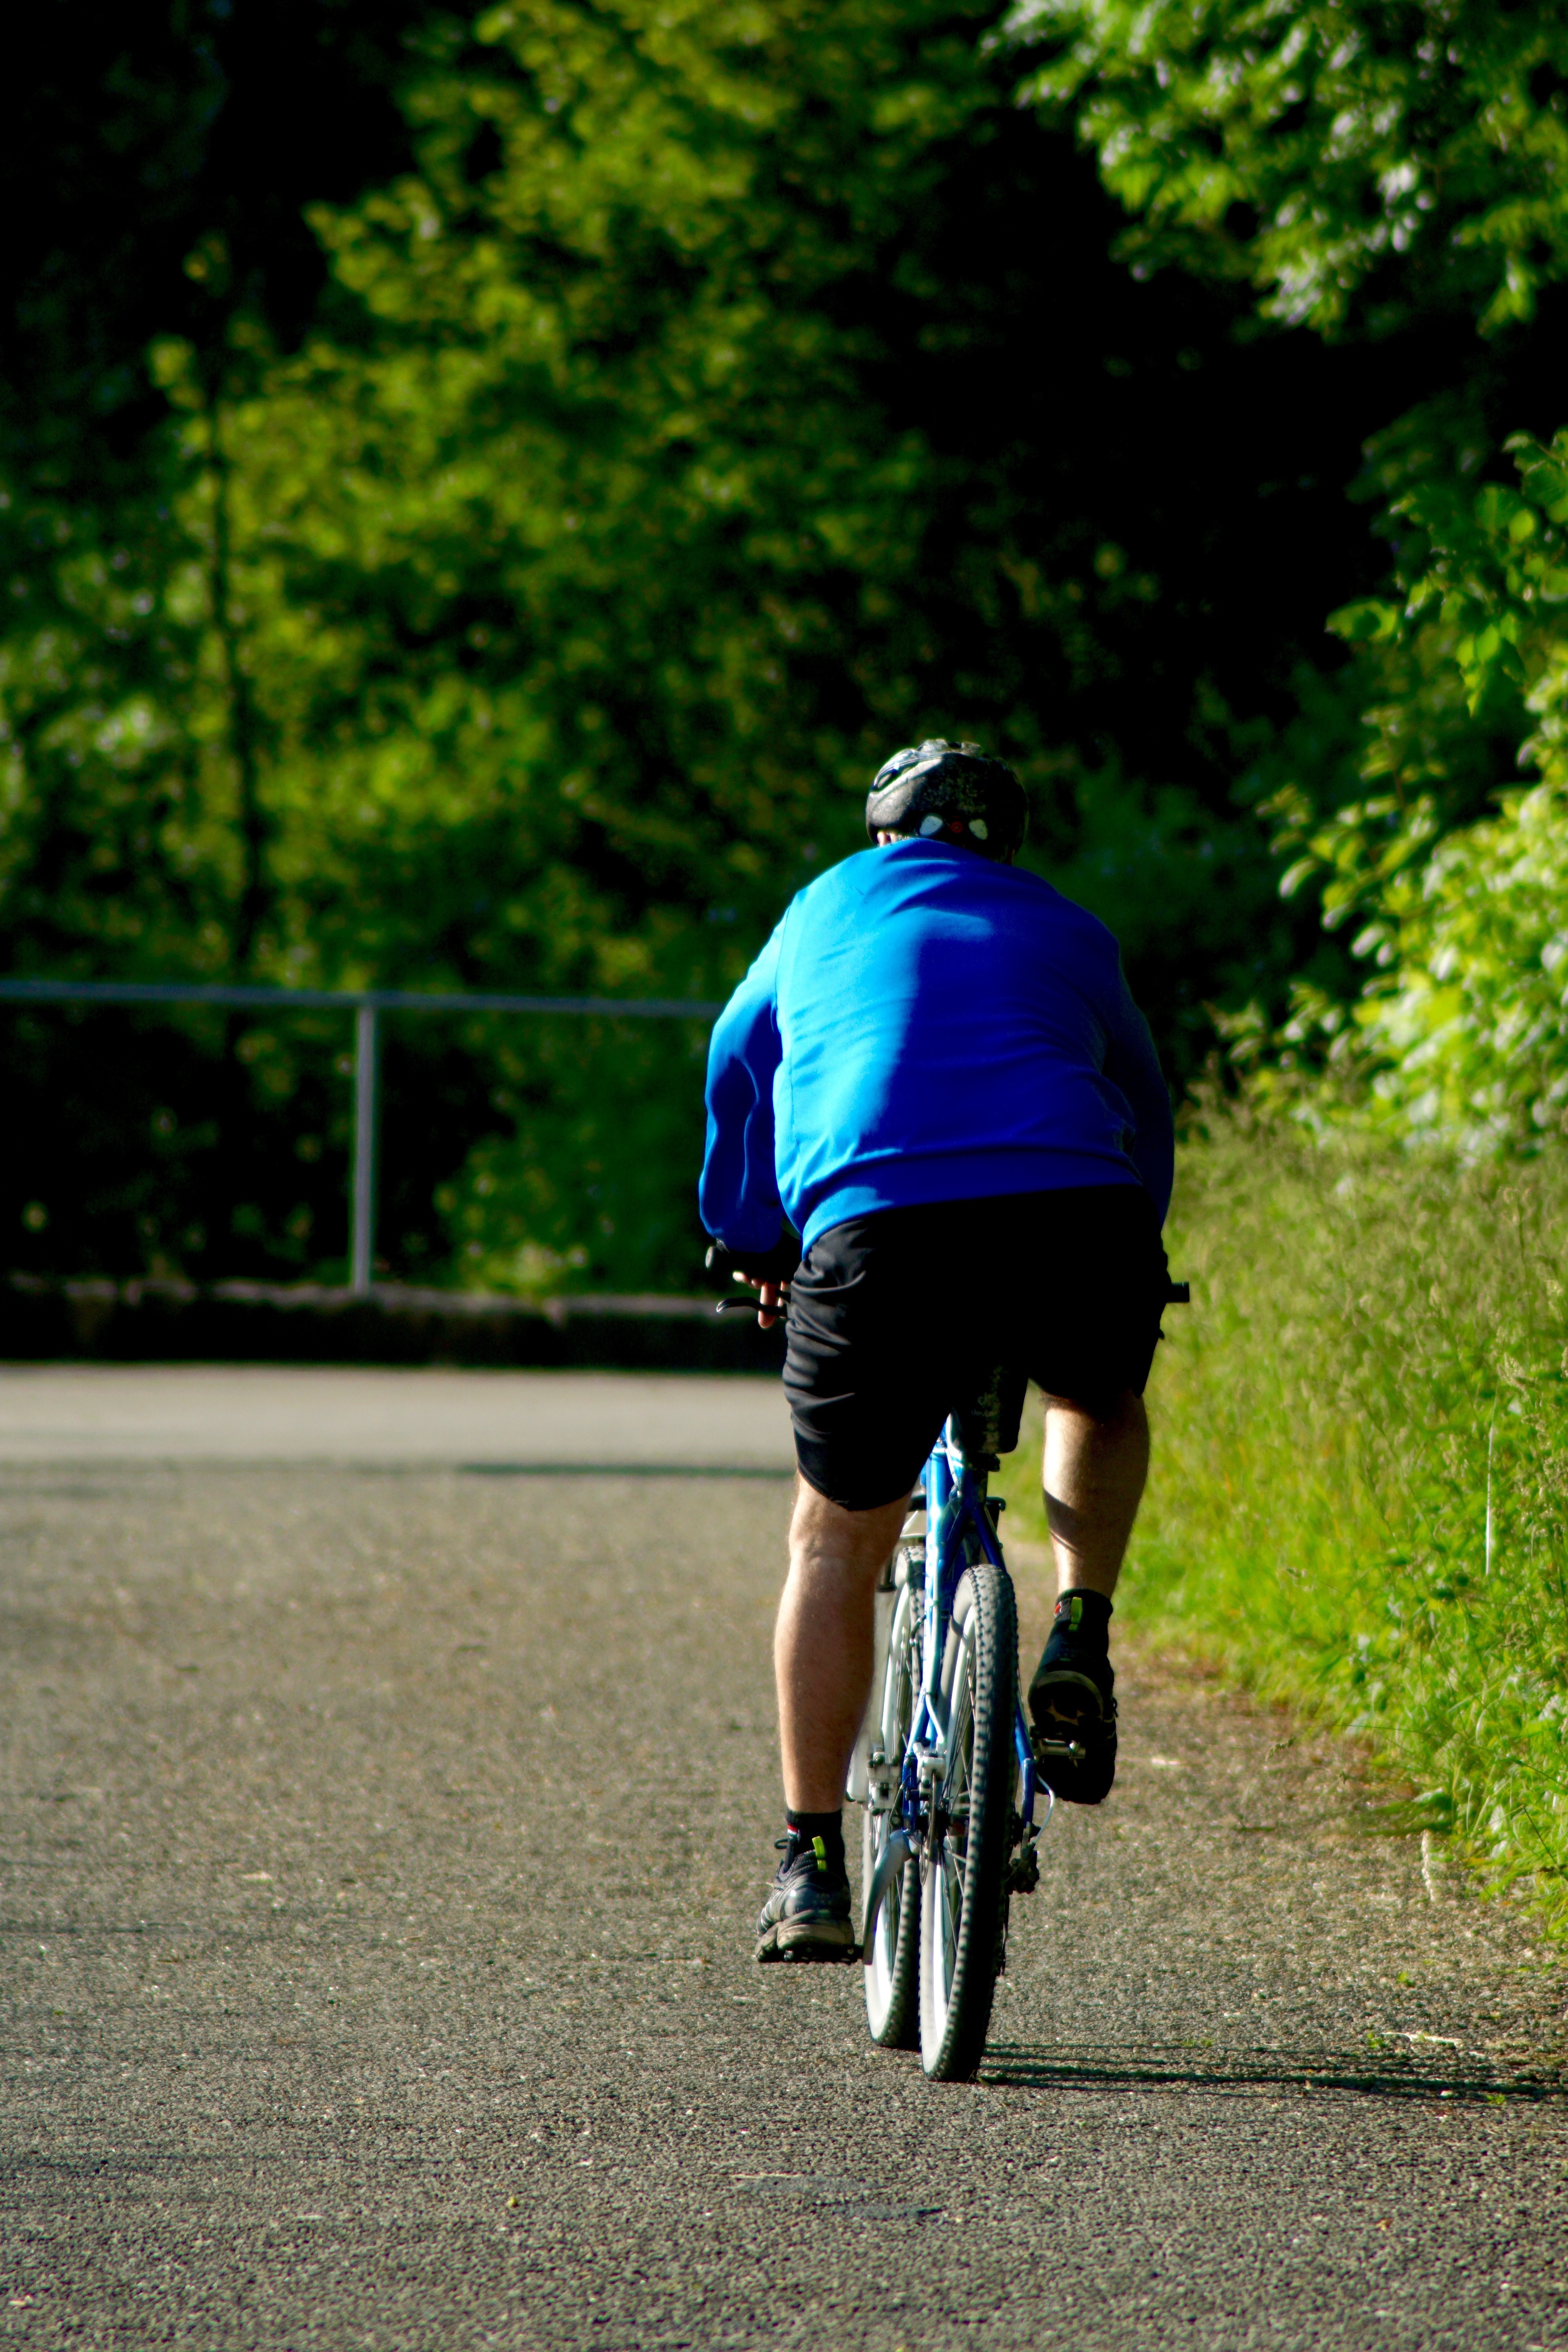
sport, running, bicycle, recreation, vehicle, jogging, leisure, cycling, race, sports, biking, cycle path, physical exercise, road cycling, outdoor recreation, human action, endurance sports, ultramarathon, duathlon